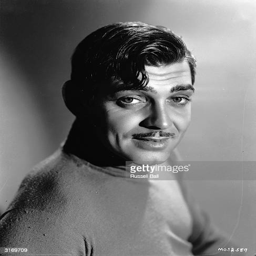
actor whose most famous role was that of film character